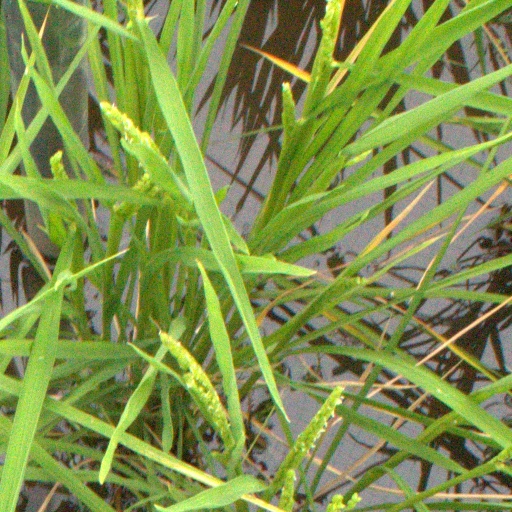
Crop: rice